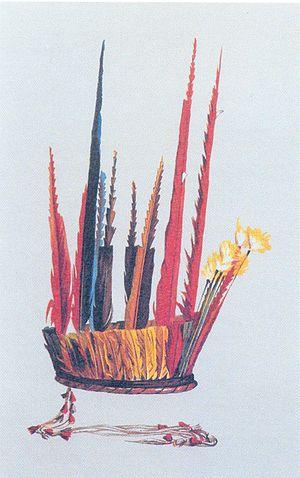
Coiffe Kali'na. Español: Sombrero Kali'na. Italiano: Cuffia Kali'na.
Les Kali’nas sont une ethnie amérindienne que l’on retrouve dans plusieurs pays de la côte caraïbe d’Amérique du Sud. Ils sont de langue et de culture caraïbes.
Cette page propose une liste de couvre-chefs par ordre alphabétique.